Henry Holland (architect)

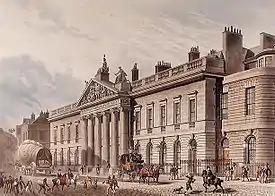
East India House, City of London, demolished

The Prince of Wales's brother Prince Frederick, Duke of York and Albany commissioned Holland to extend Dover House (then called York House), and work started in 1788. He designed the Whitehall façade with its portico and behind it the circular domed vestibule 40 feet in diameter with an inner ring of eight scagliola Doric columns.